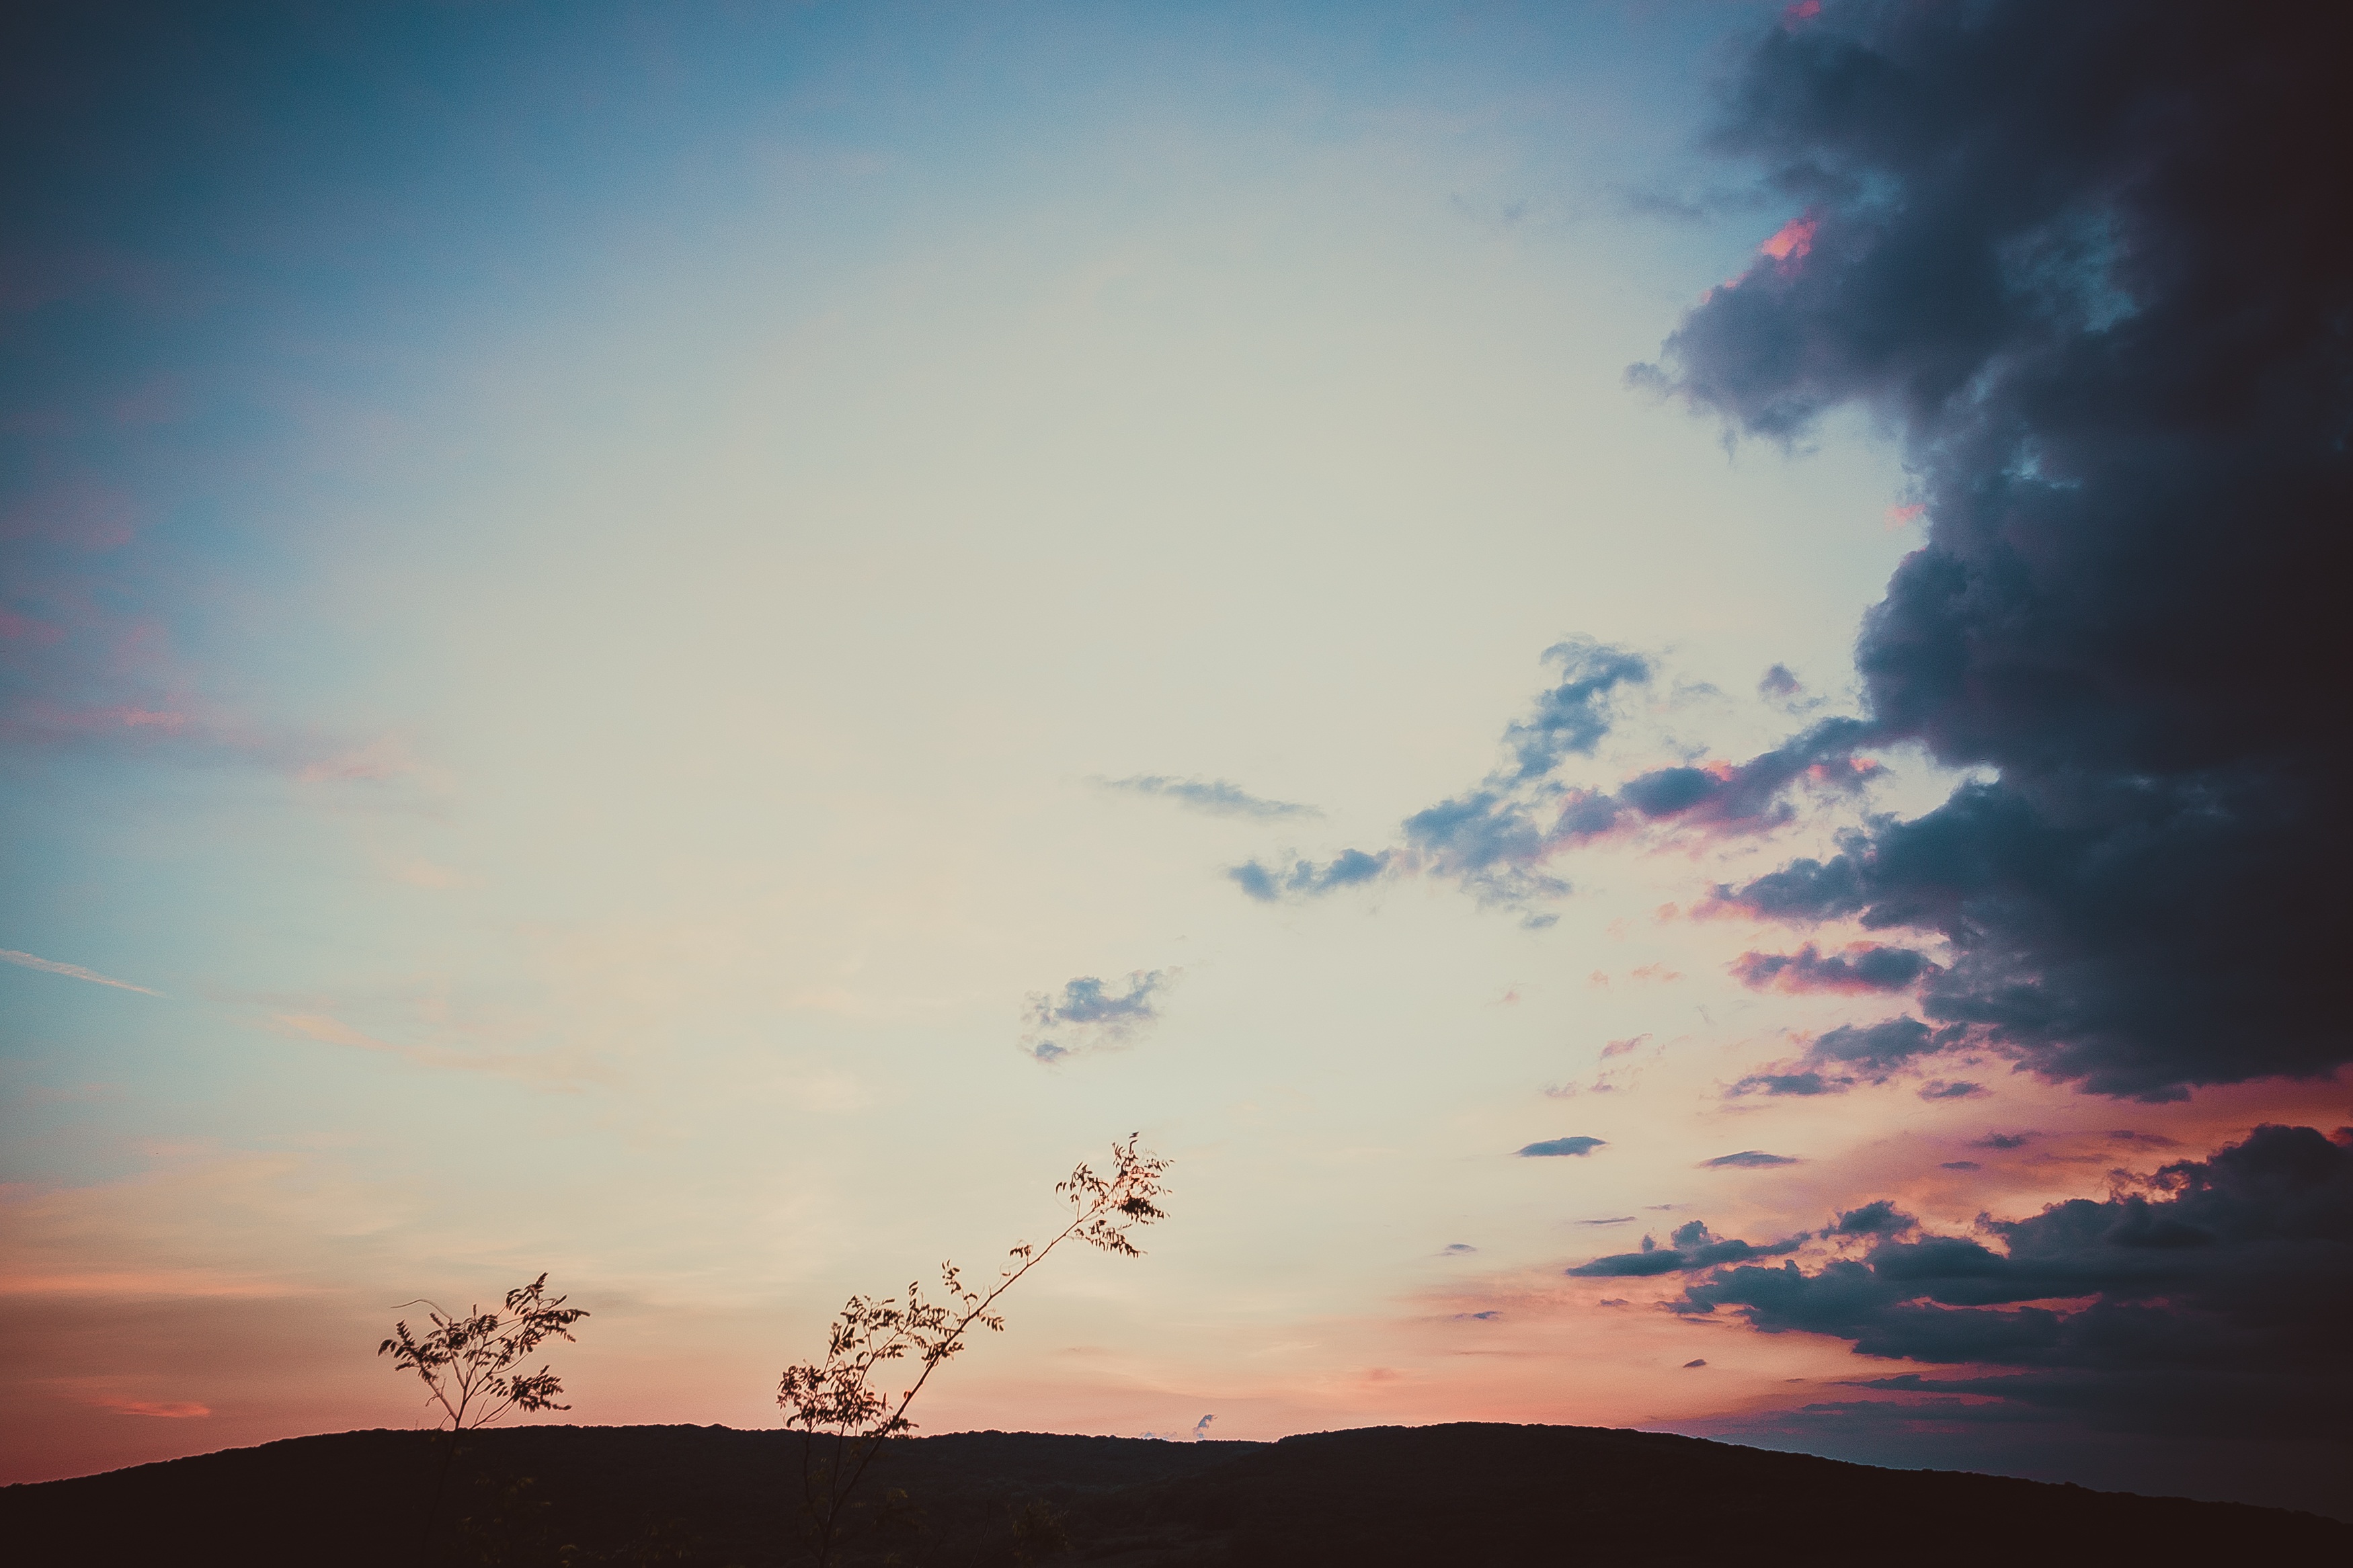
sky, cloud, sunset, afterglow, horizon, sunrise, dawn, atmosphere, morning, dusk, evening, sunlight, sun, meteorological phenomenon